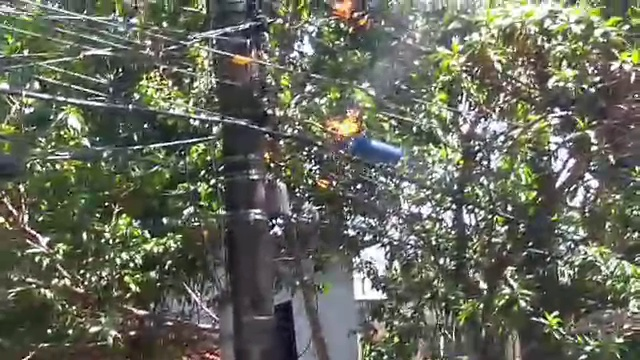
Fire: yes
Smoke: no